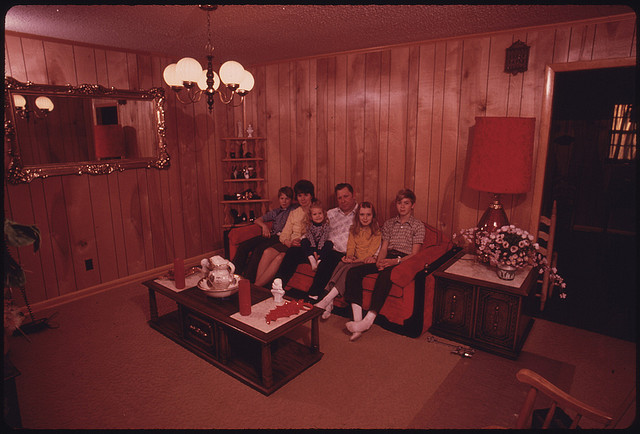
user: Given an image and a question. Answer the question in a short answer. Question: What era was this room built? Short Answer:
assistant: 1970's